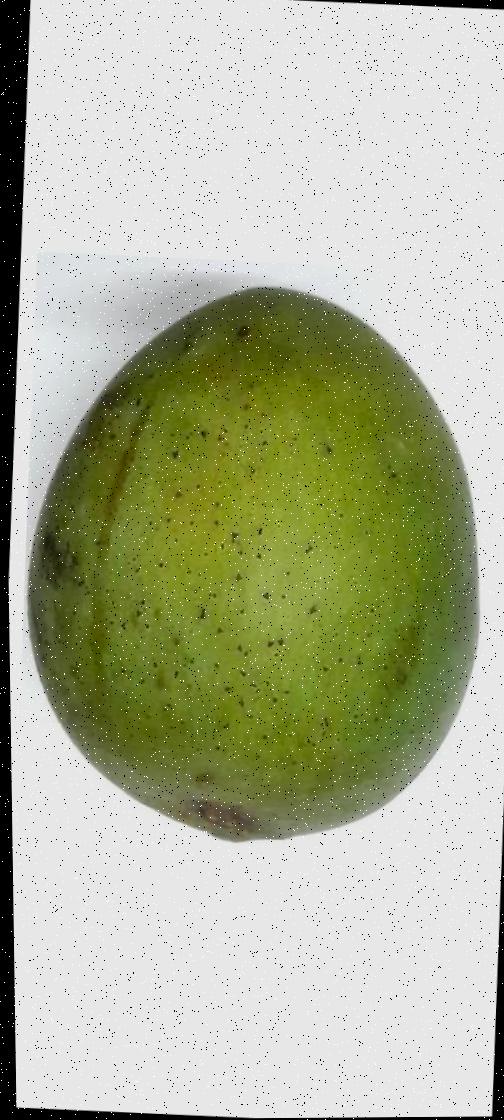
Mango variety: Harivanga